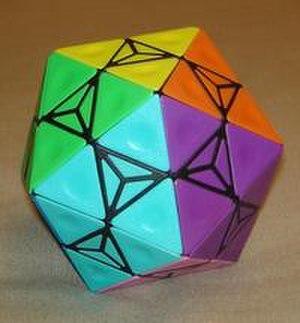
Le Dogic est un équivalent icosaédrique du Rubik's Cube. Il a au total 80 pièces mobiles contre 20 pour le cube de Rubik.